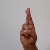
The image shows a hand gesture representing the letter 'R' in Indian Sign Language.